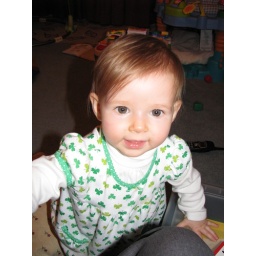
Hi Daddy, don't I look cute in my St. Patrick's Day dress grandma Smith sent me!